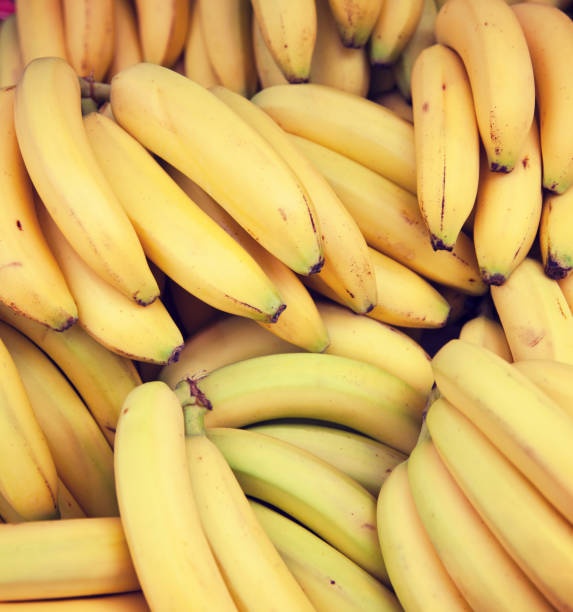
Label: banana